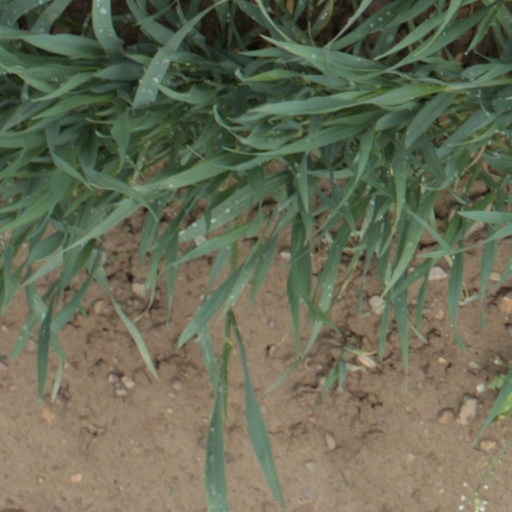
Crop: wheat